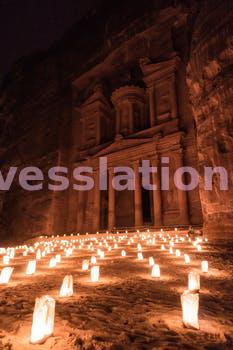
Label: Watermark